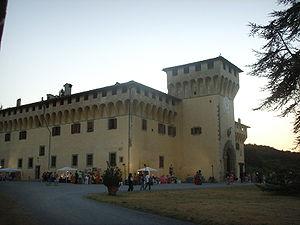
La villa Medicea di Cafaggiolo est une villa médicéenne qui se situe à Barberino di Mugello, un peu au nord de Florence, la capitale de la Toscane.